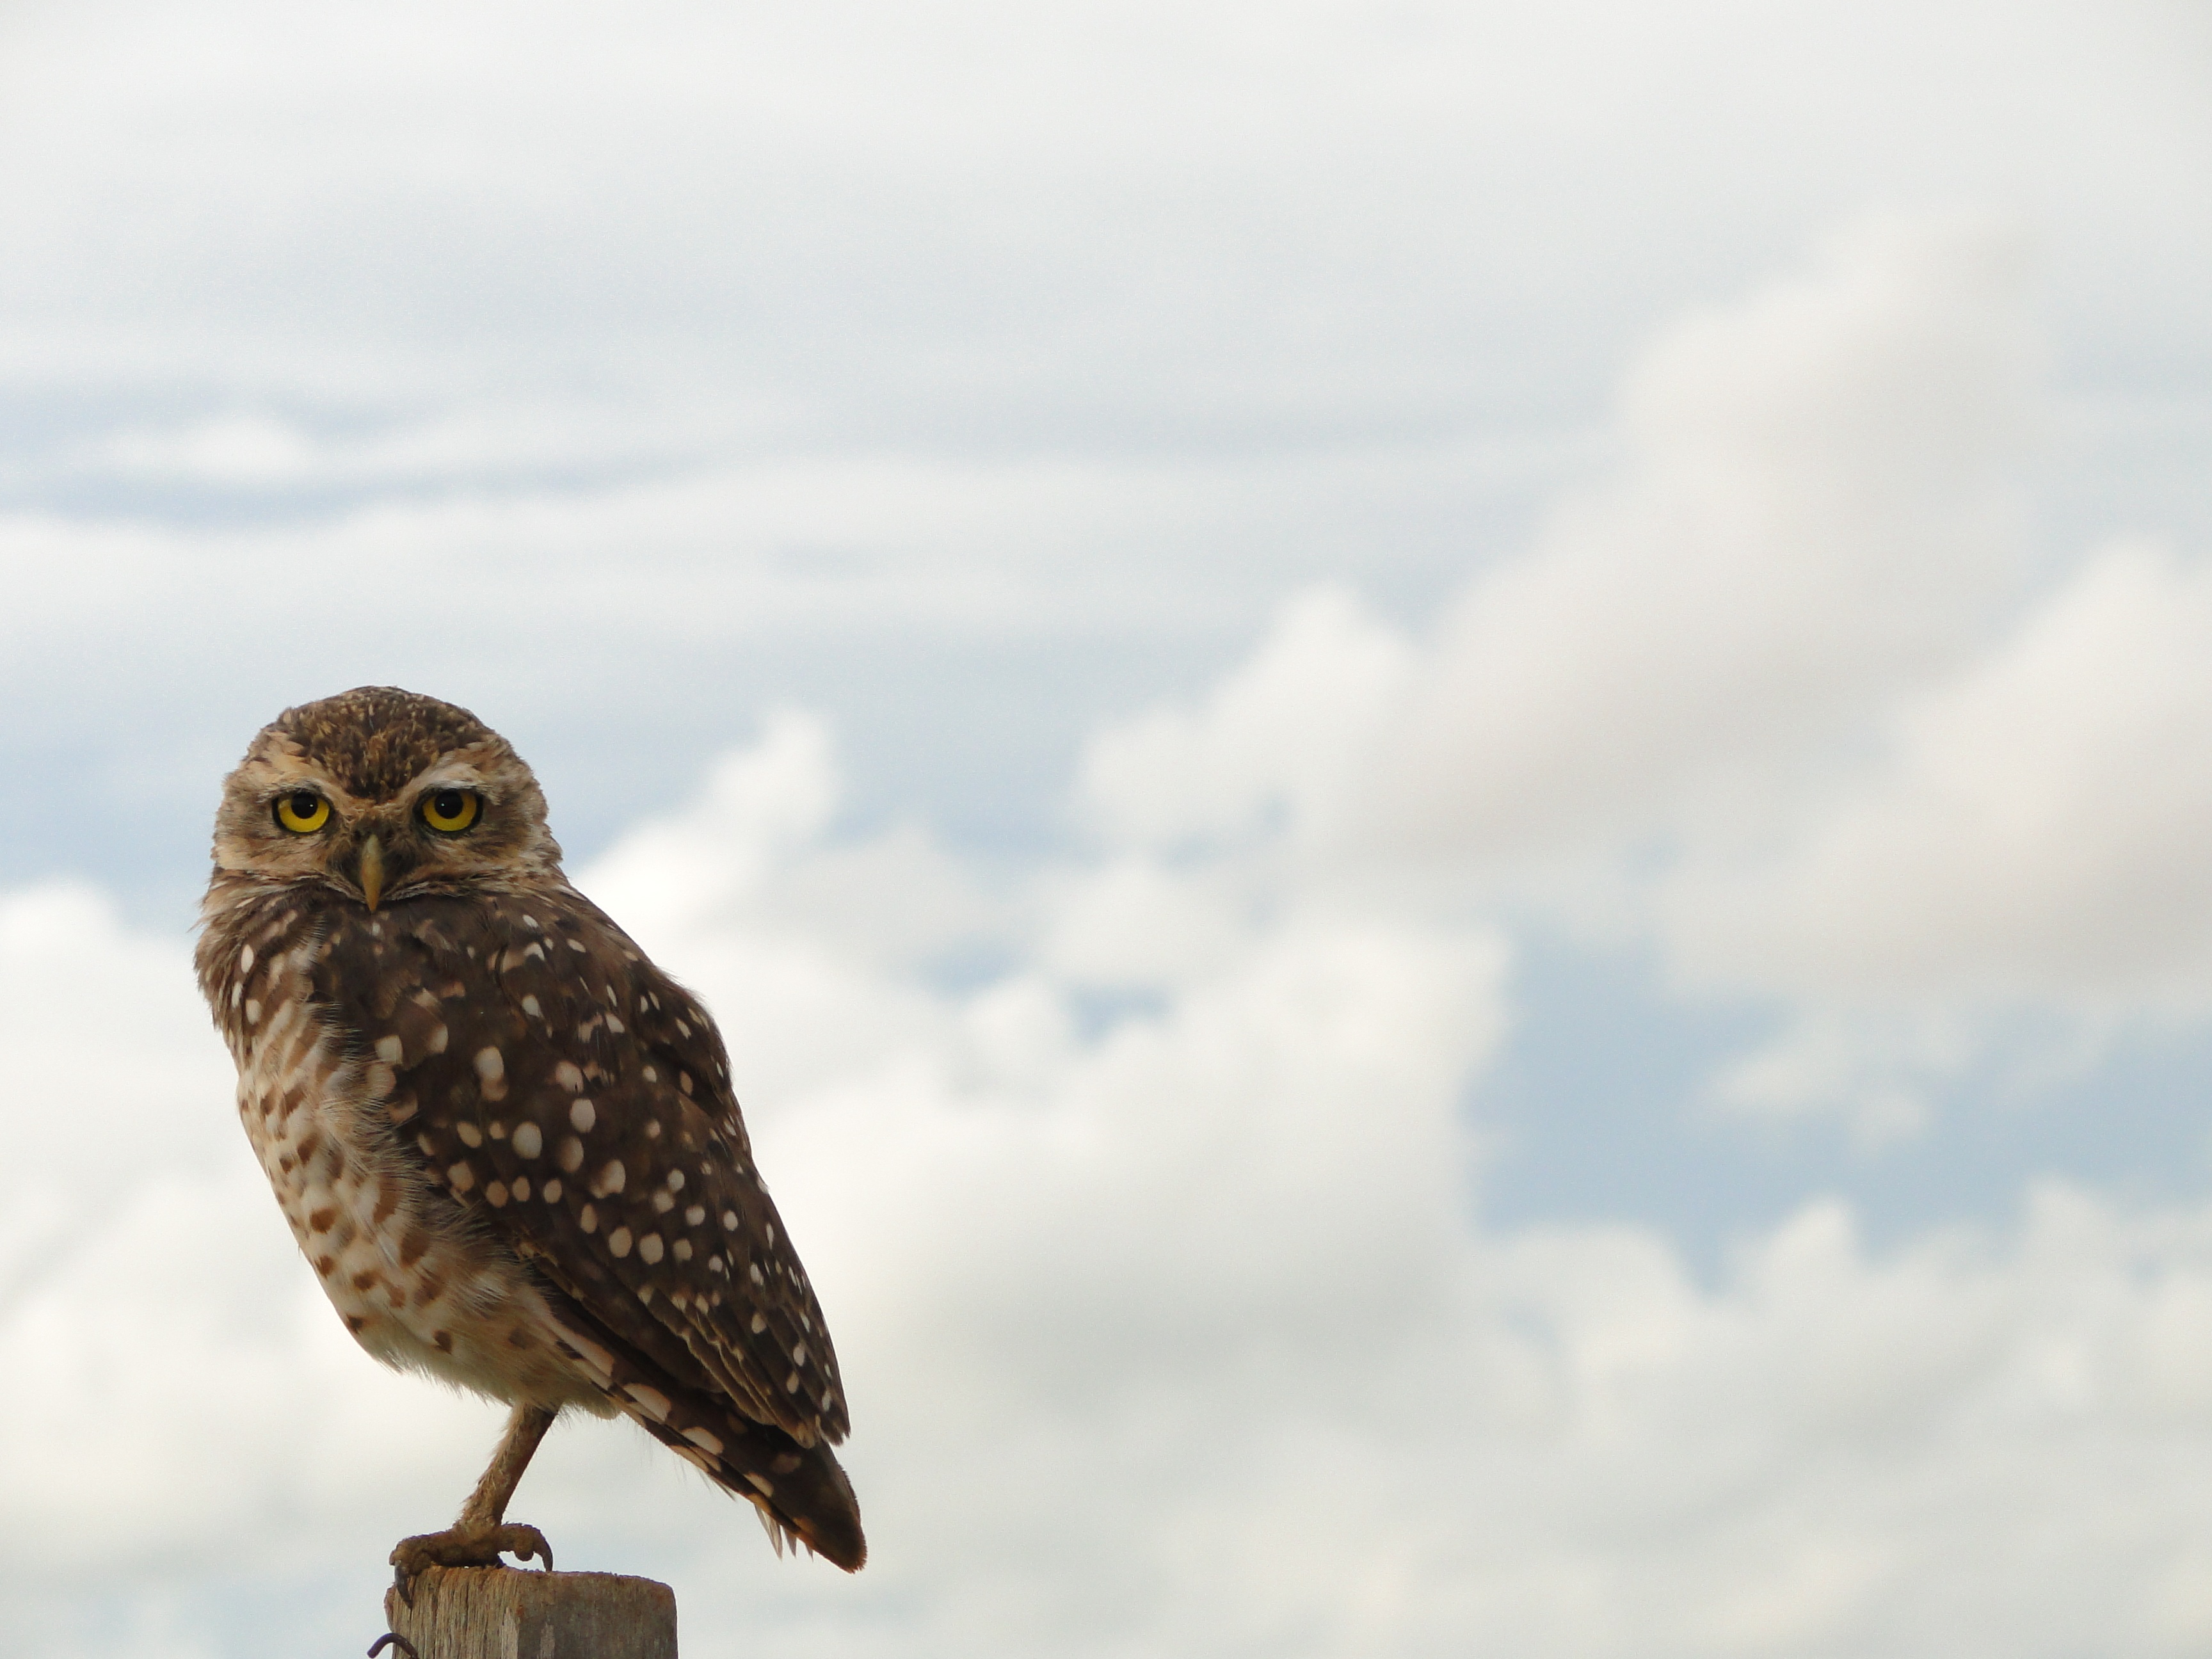
bird, wing, beak, hawk, owl, fauna, bird of prey, vertebrate, falcon, buzzard, accipitriformes